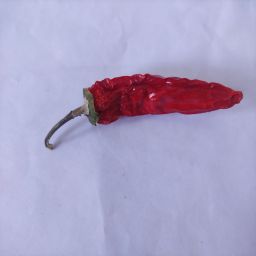
Crop: New Mexico Green Chile
Quality: Dried